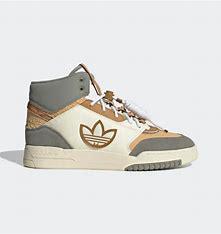
Brand: adidas
Model: Drop Step XL Skate